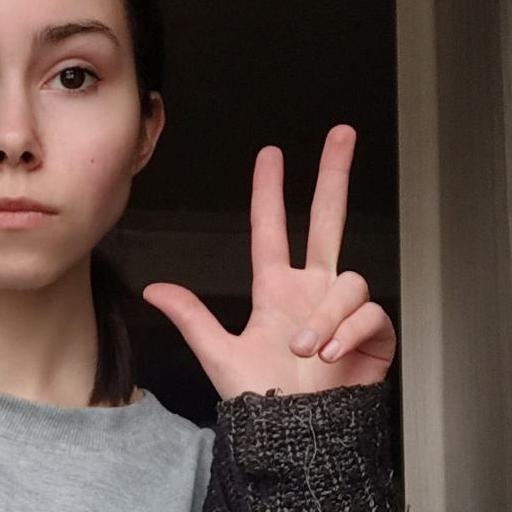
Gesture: three2